Dplus KIA

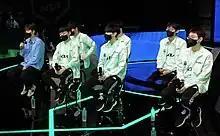
DWG KIA at 2022 Worlds Media Day

The team went through various changes before the start of the regular season, with Ghost and BeryL departing the roster, while Khan announced his retirement from professional play as a result of mandatory military service in South Korea. To replace them, the team signed Seo "deokdam" Dae-gil and Kim "Kellin" Hyeong-gyu from Nongshim RedForce, along with top laners Noh "Burdol" Tae-yoon and Yoon "Hoya" Yong-ho. Damwon finished third in the 2022 Spring regular season with a 11–7 record. During the playoffs, The team swept Fredit Brion in the quarterfinals before losing 2–3 to Gen.G in the semifinals, finishing third to fourth overall.